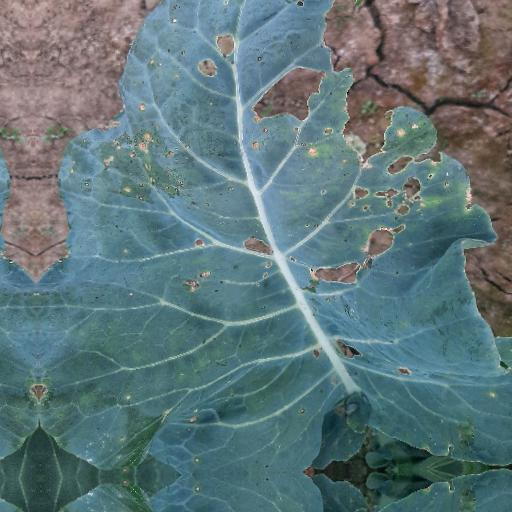
Label: Black Rot